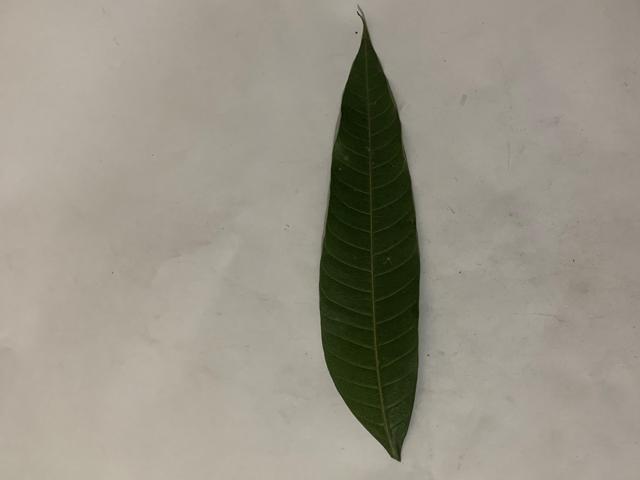
Mango leaf variety: Banana